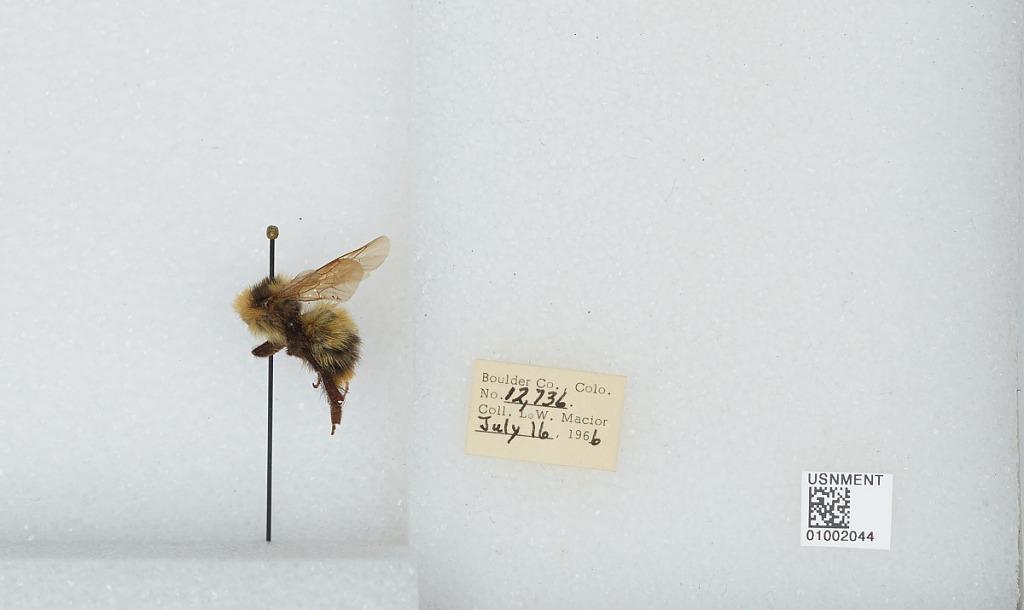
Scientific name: Bombus (Alpinobombus) balteatus Dahlbom
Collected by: L. Macior
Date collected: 1966-7-16
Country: United States
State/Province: Colorado
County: Boulder
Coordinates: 40.0275, -105.252